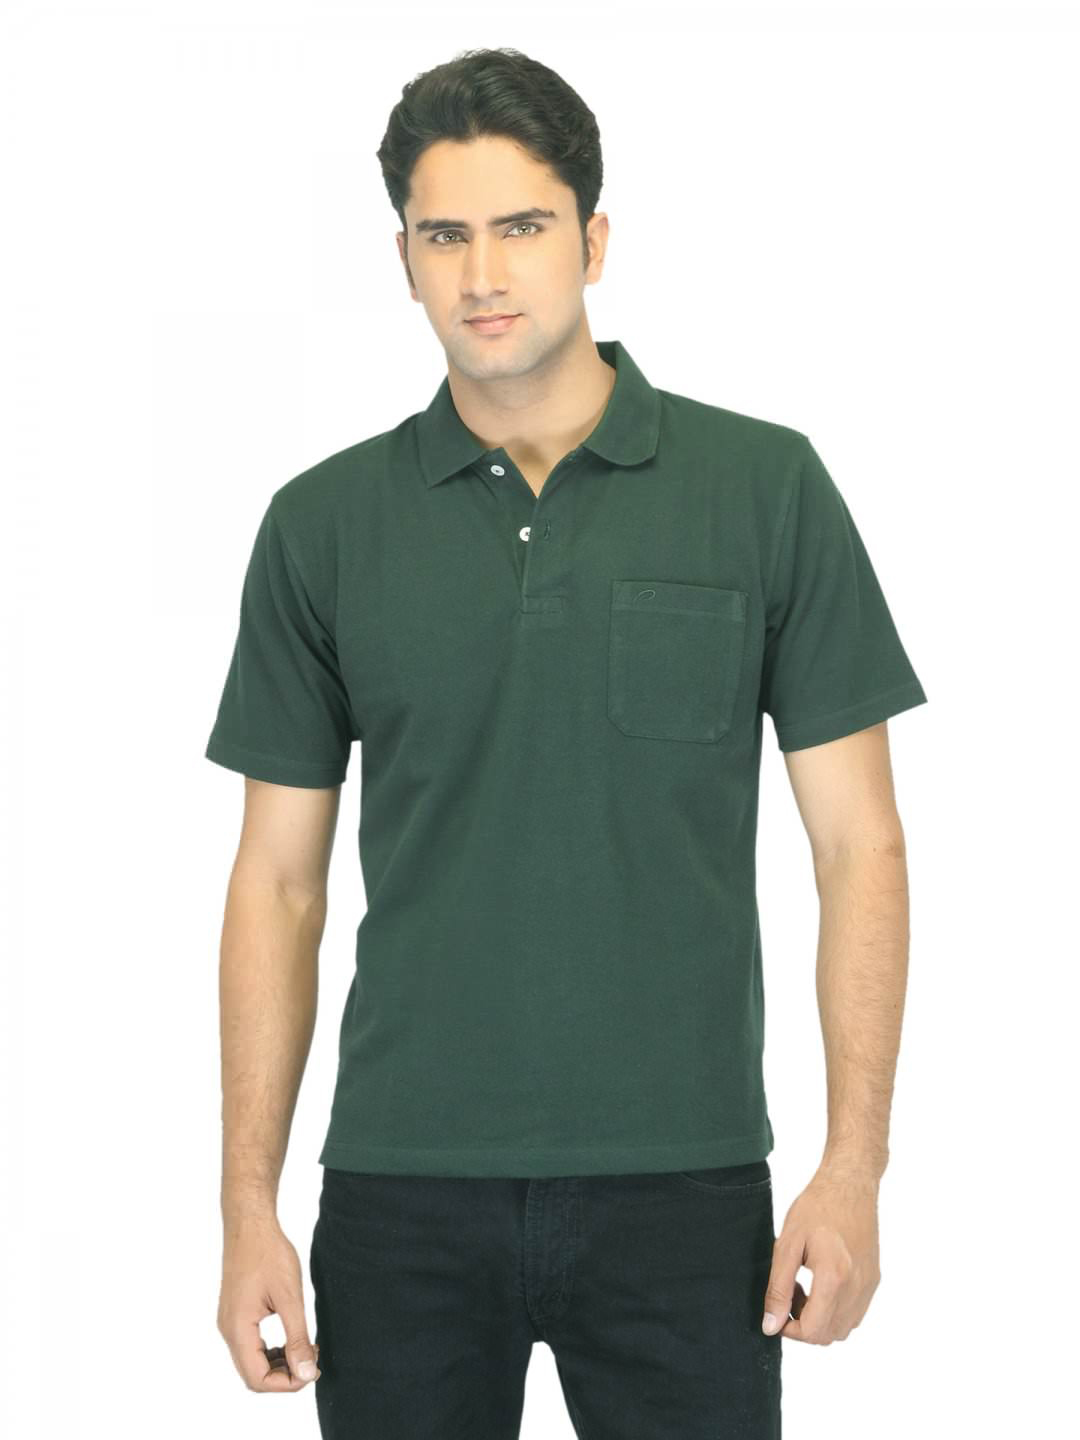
Proline Men Green Polo T-shirt
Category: Apparel / Topwear / Tshirts
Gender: Men
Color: Green
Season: Summer 2013
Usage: Casual